Midi E 3301

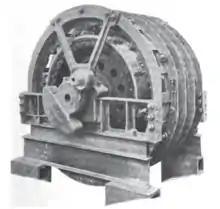
Brown-Boveri-Déri repulsion motor with 10 poles. Two of these motors were used in the French electric locomotive Midi E3301

Six prototype locomotives were ordered for the Perpignan - Villefranche-de-Conflent line. They were: